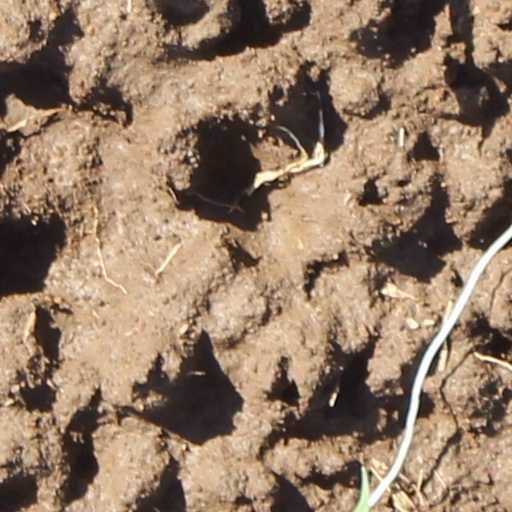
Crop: wheat